Santa Cristina, Bologna

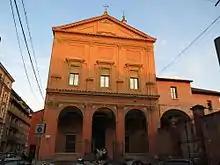
Facade of church

Santa Cristina or Santa Cristina della Fondazza is a deconsecrated Roman Catholic church and adjacent former convent, located on Piazzetta Morandi in central Bologna, region of Emilia Romagna, Italy. Since 2007, the barrel-vaulted church has served as a performance hall for concerts, mainly of choir and classical formats, while the convent houses the Department of Visual Arts of the University of Bologna.